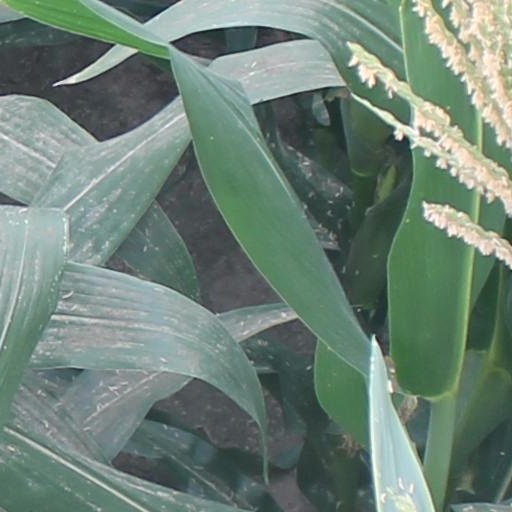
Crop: maize; corn